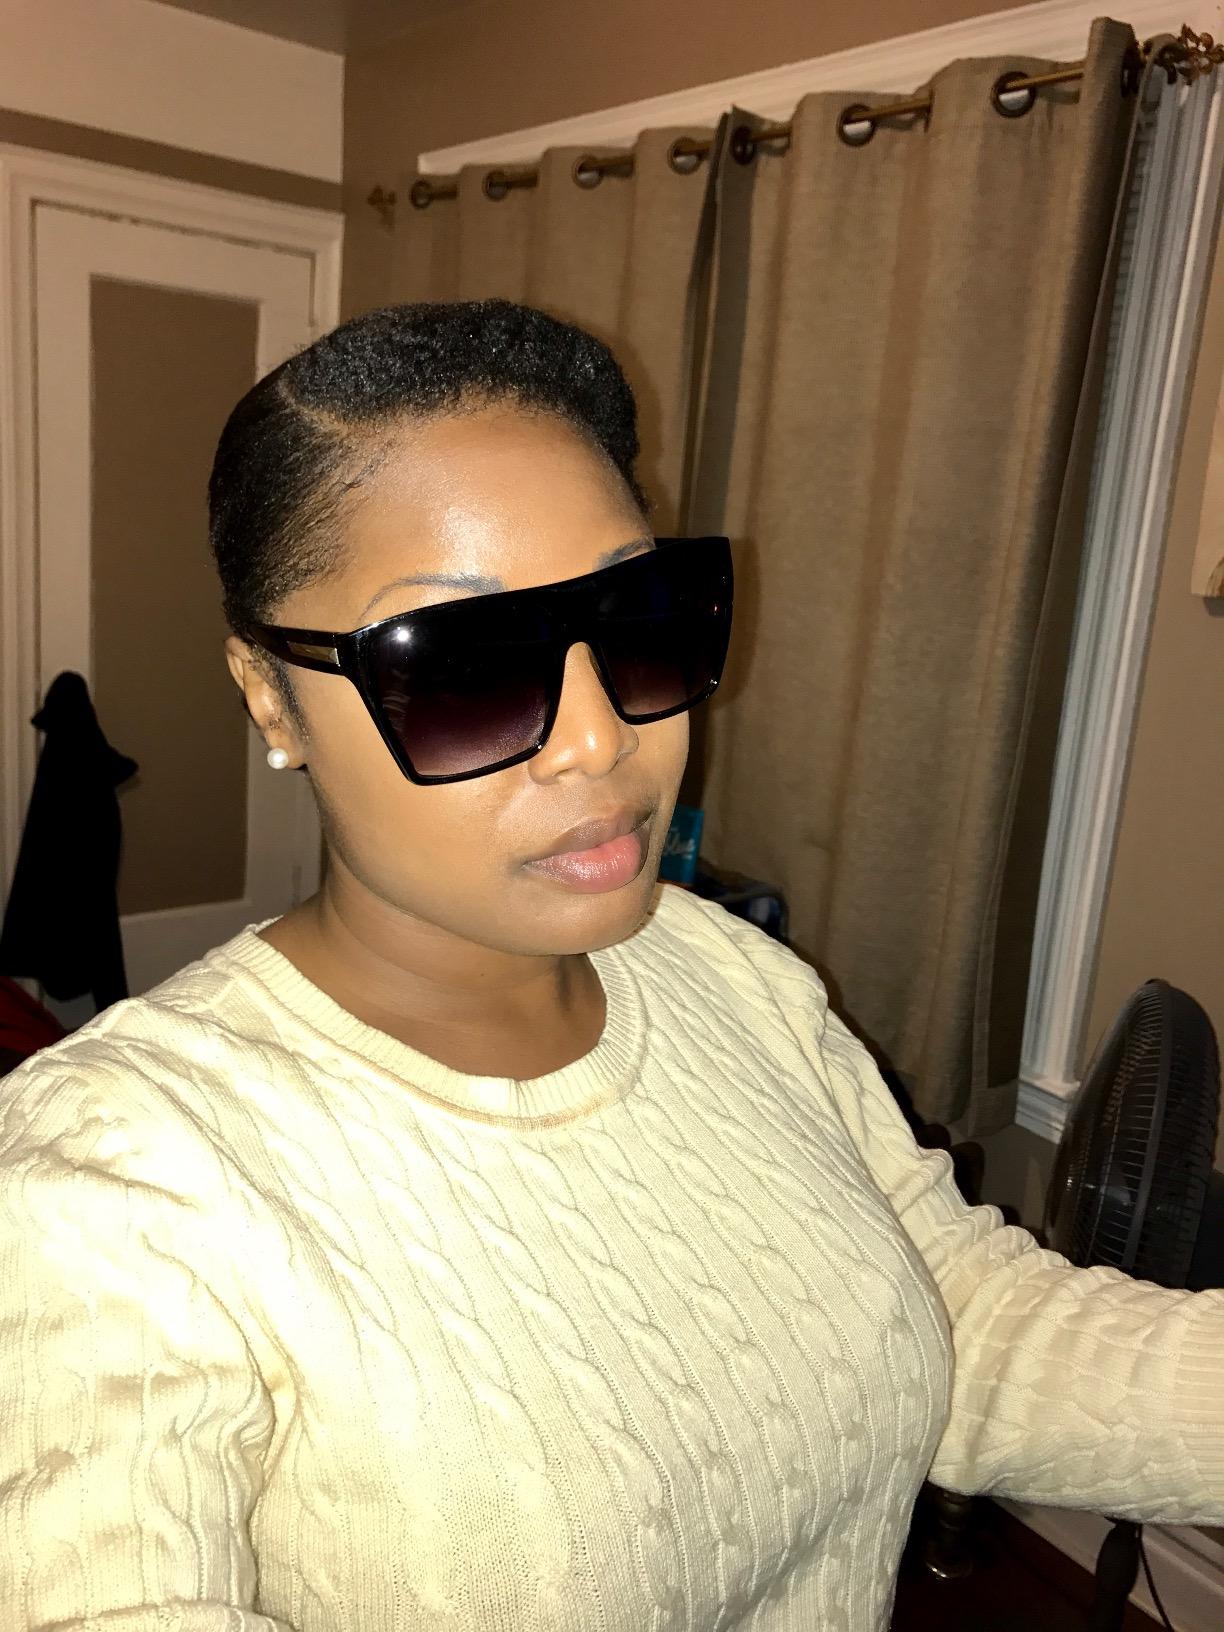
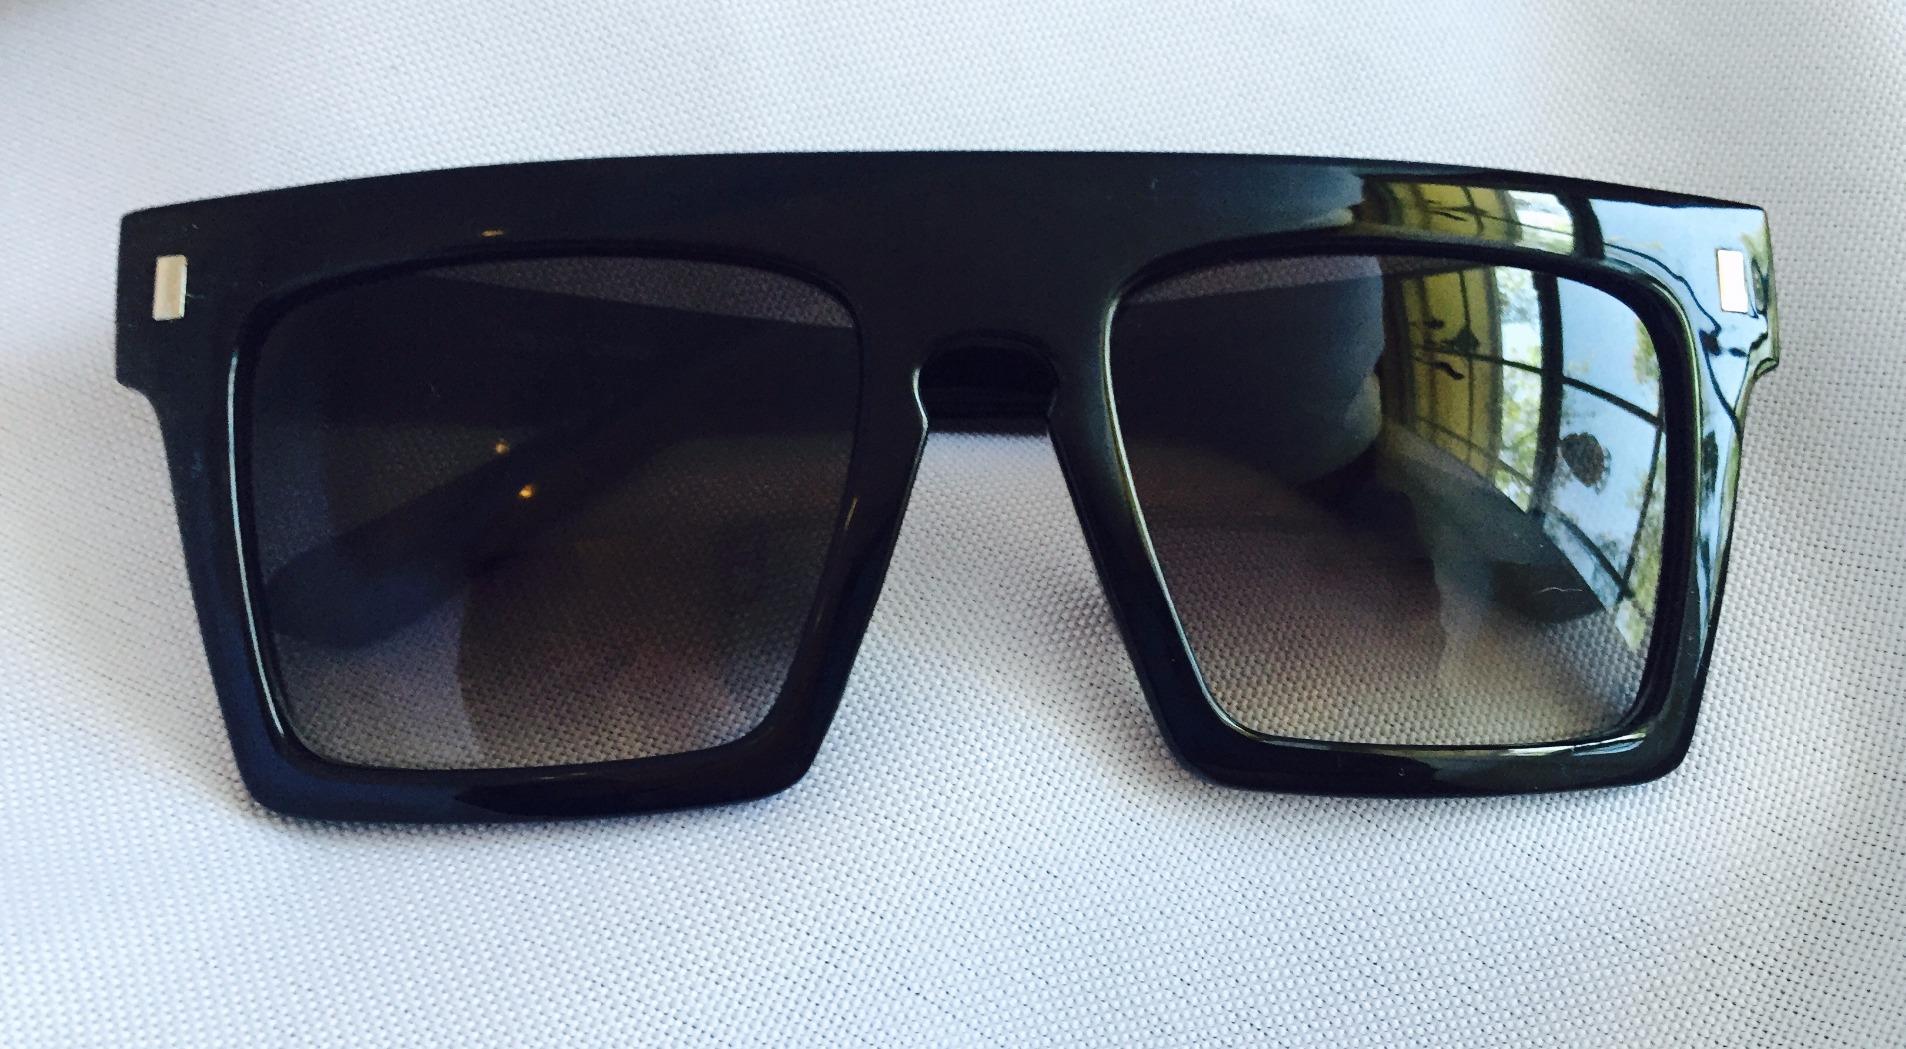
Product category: accessories_sunglasses
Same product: no